Religiosam vitam

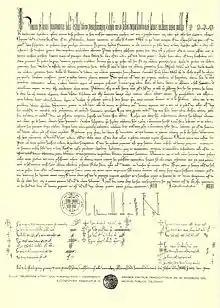
"Religiosam vitam"

Honorius, bishop, servant of the servants of God, to the beloved sons Dominic, prior of St. Romanus in Toulouse, and his brethren, both present and future, professed in the regular life. In perpetuum.